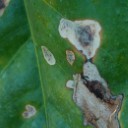
Label: Miner